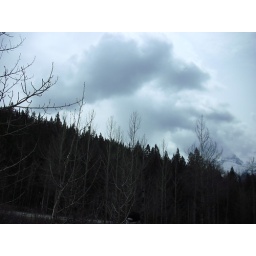
White clouds under a blue sky